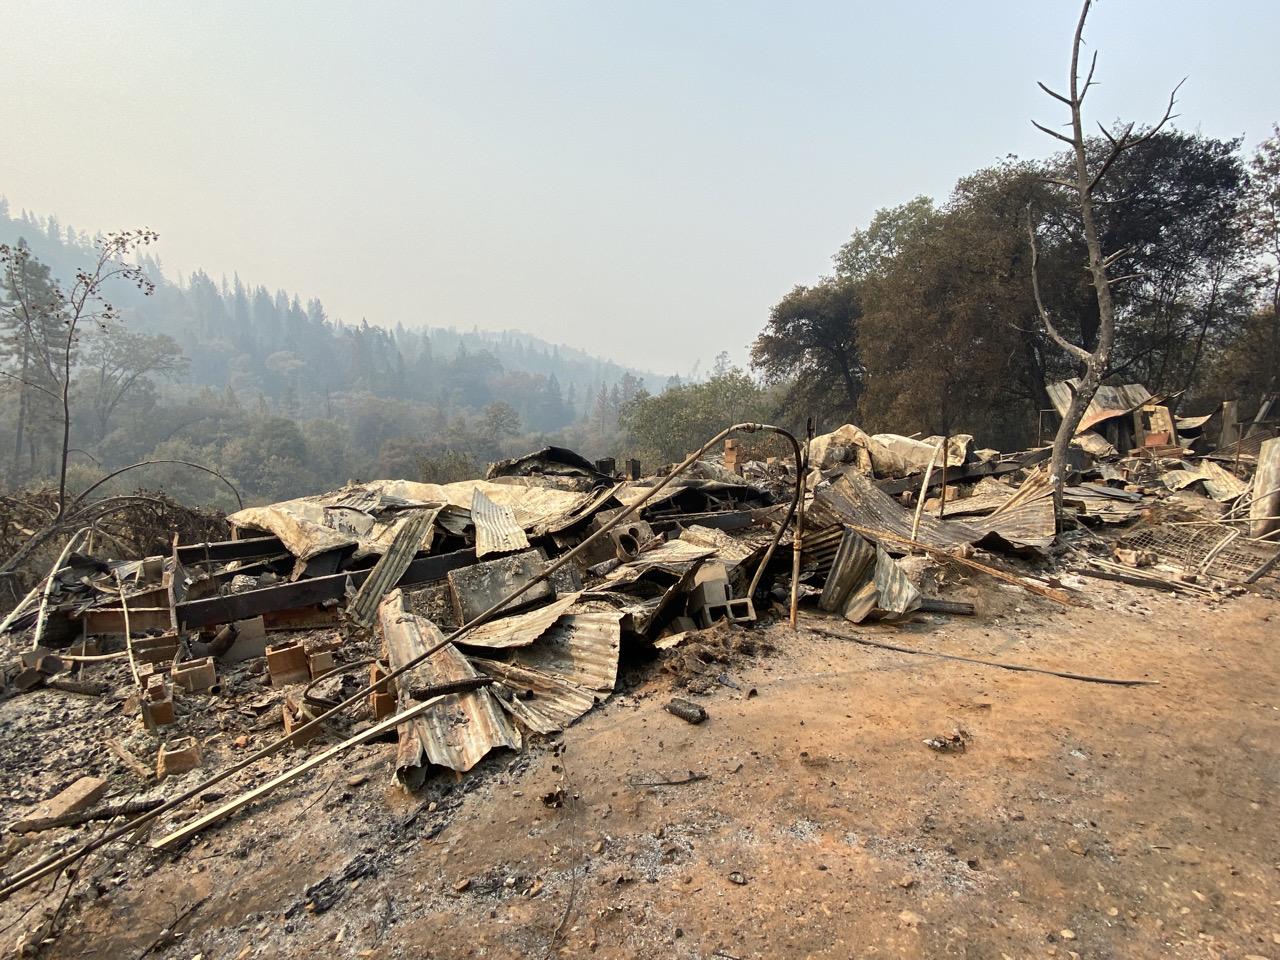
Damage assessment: destroyed